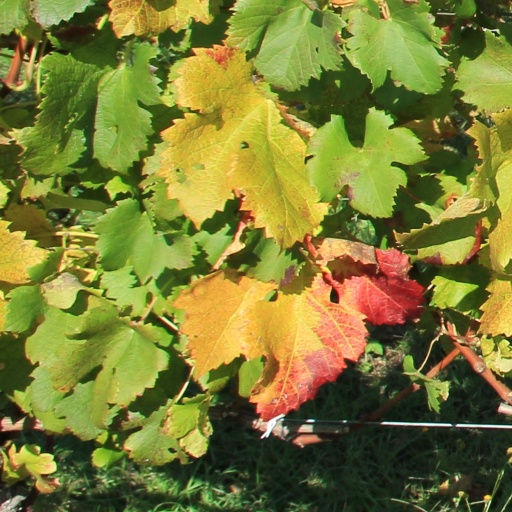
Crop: grape